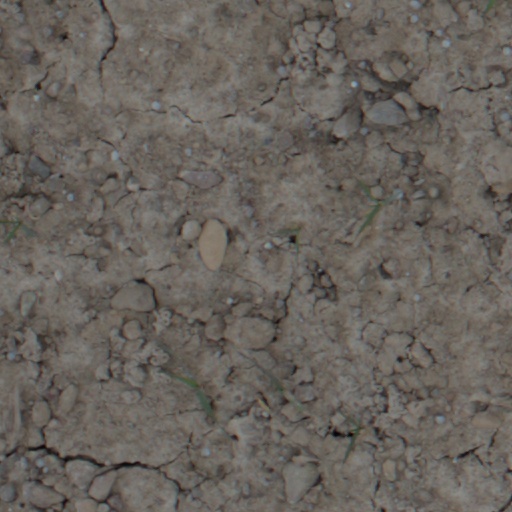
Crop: wheat